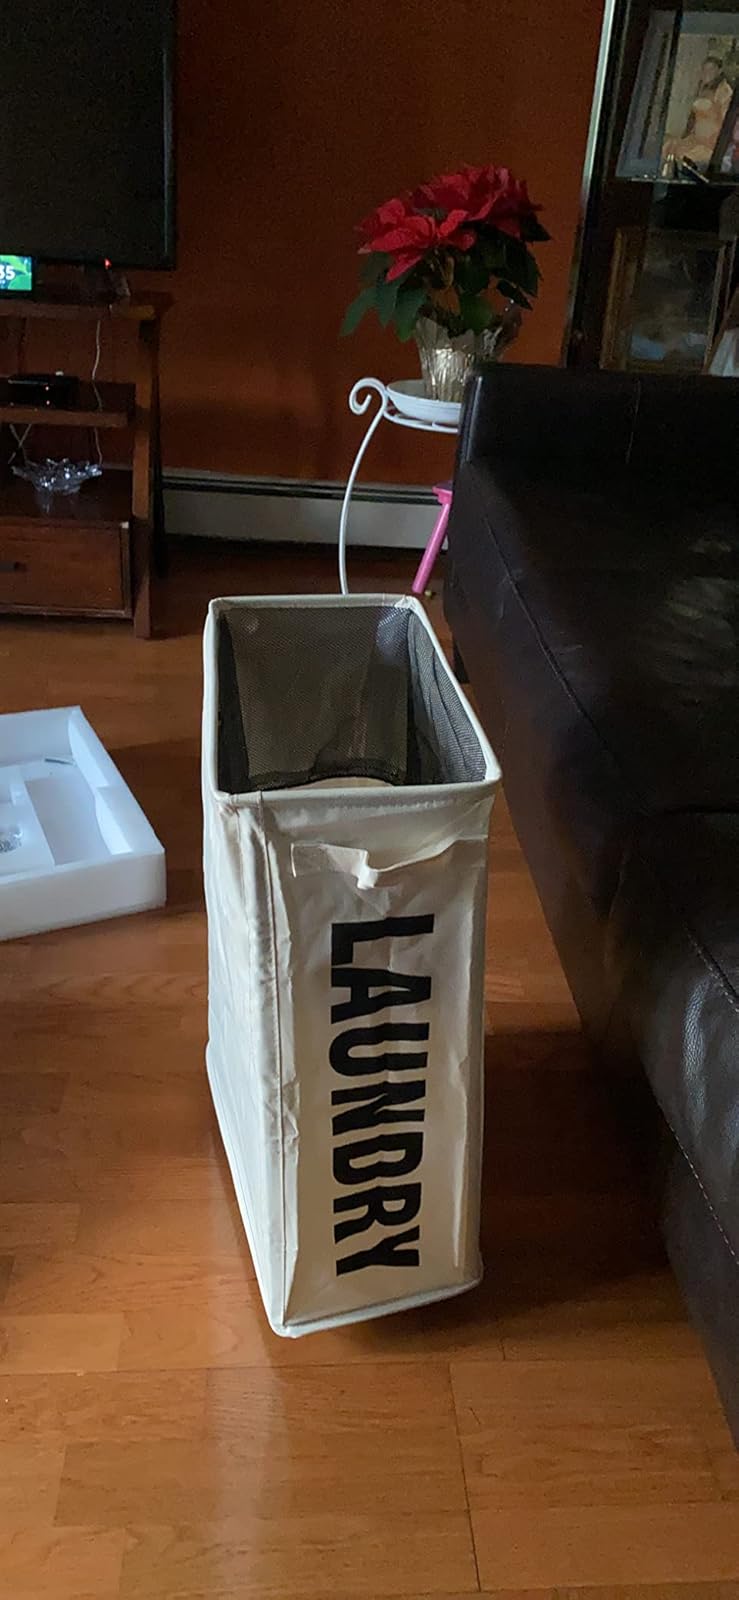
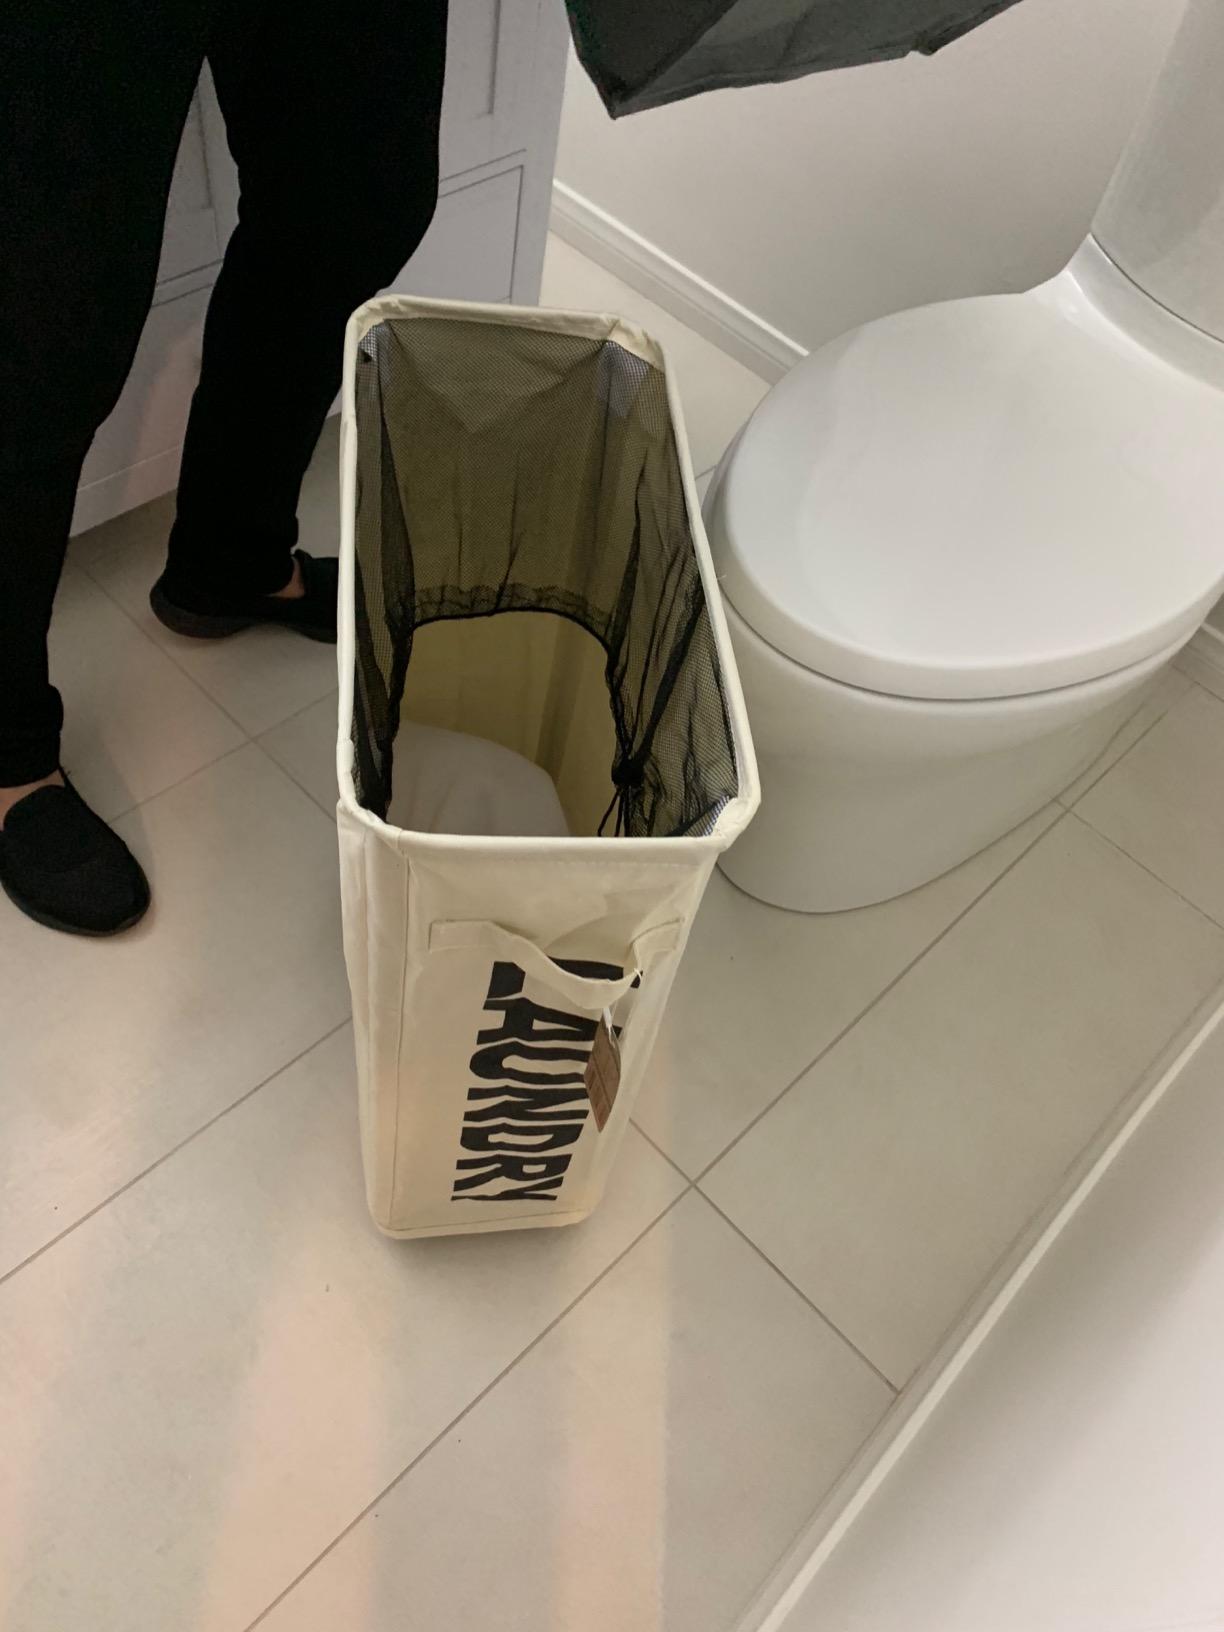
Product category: items_hamper
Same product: yes